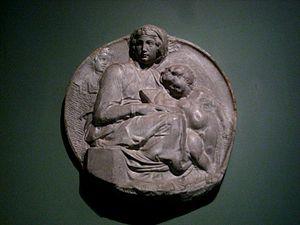
Le Tondo Pitti est un bas-relief rond en marbre, une sculpture réalisée par Michel-Ange vers 1504-1505 représentant la Vierge Marie et l'Enfant Jésus avec Jean-Baptiste enfant. Son diamètre est de 85 cm environ. L'œuvre est conservée au musée national du Bargello à Florence.